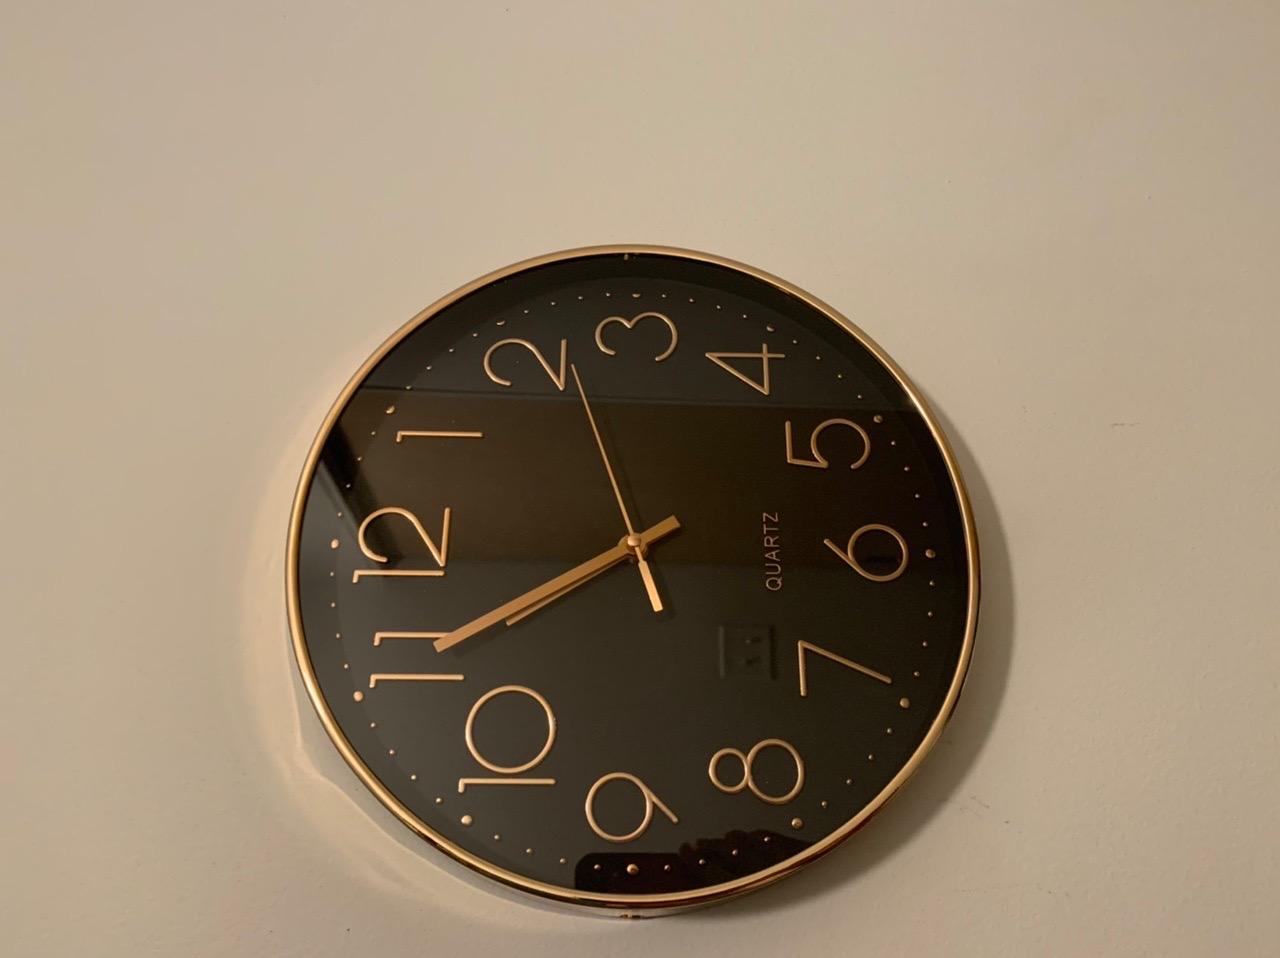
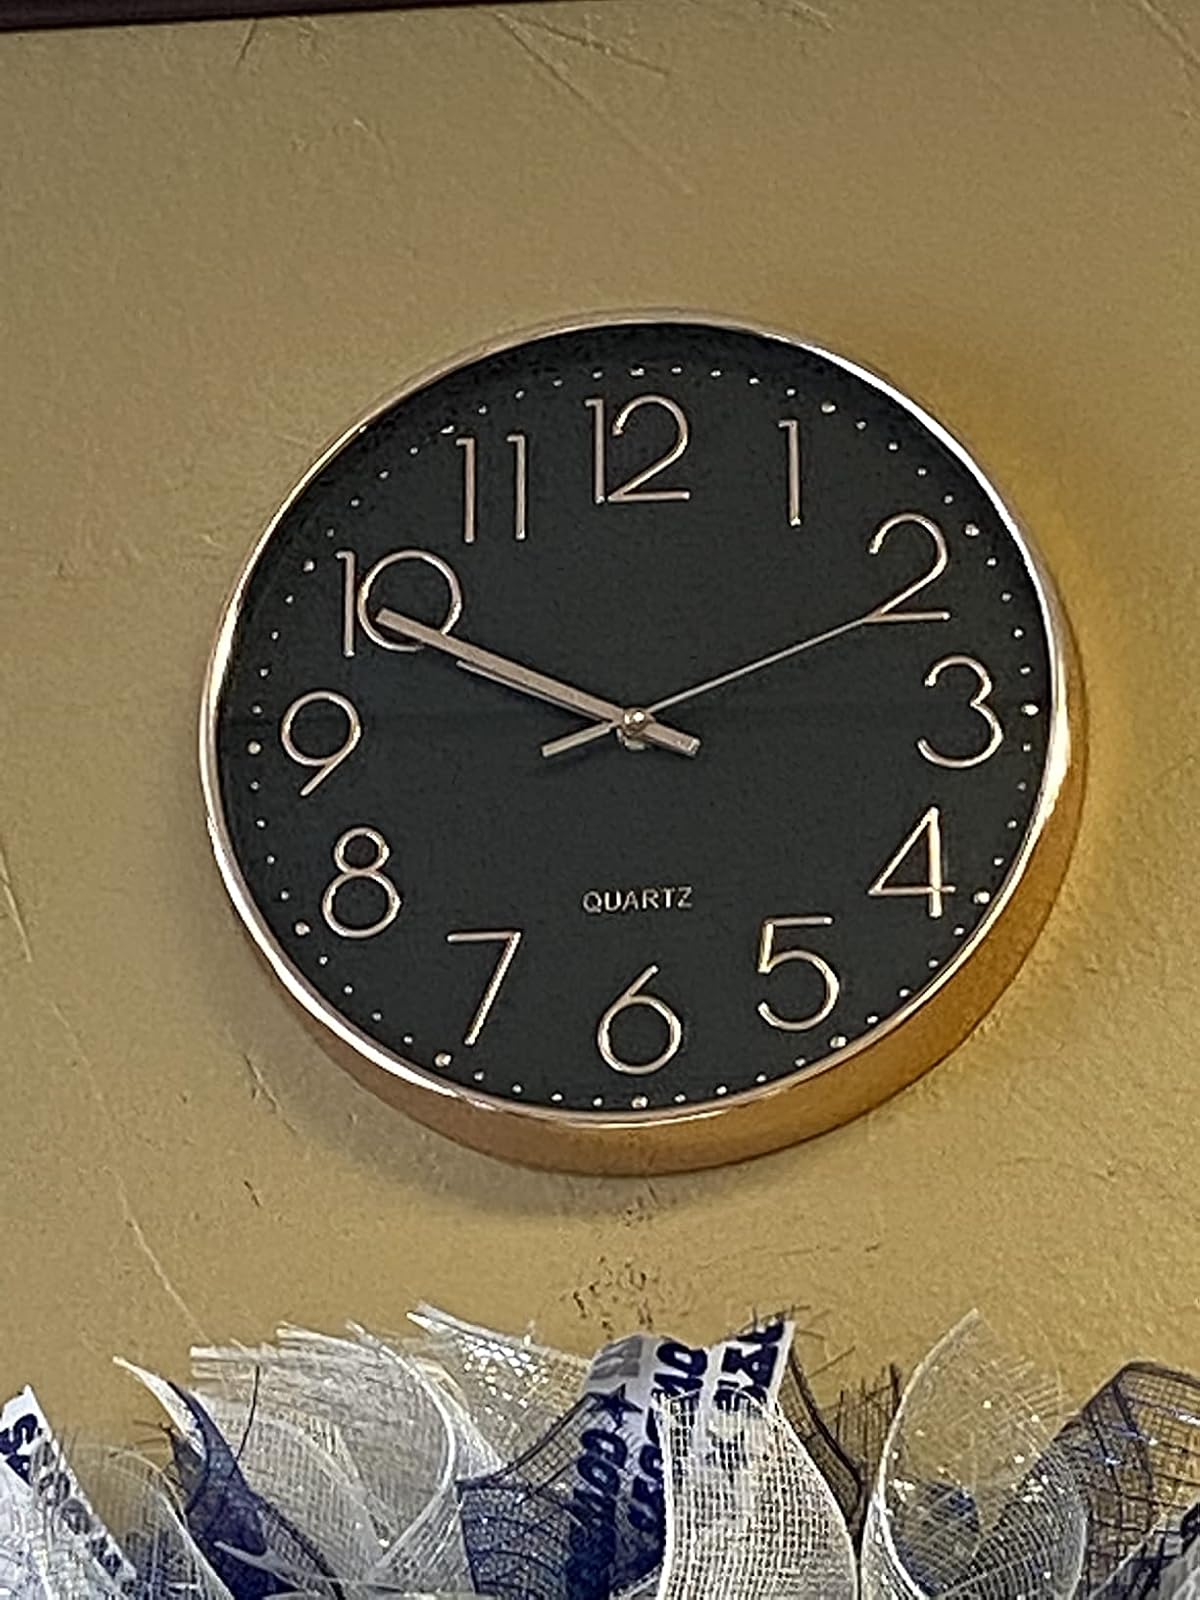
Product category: clock
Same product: yes